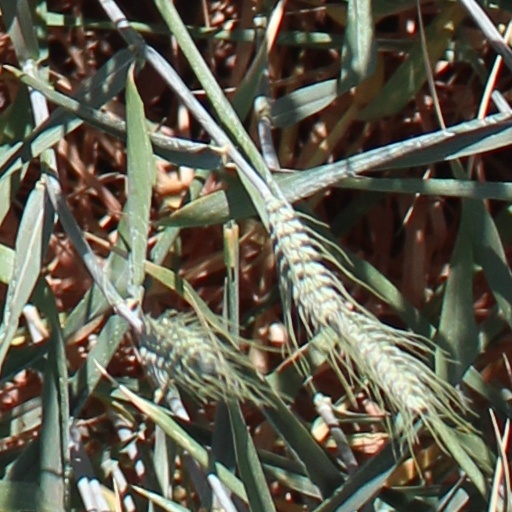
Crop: wheat